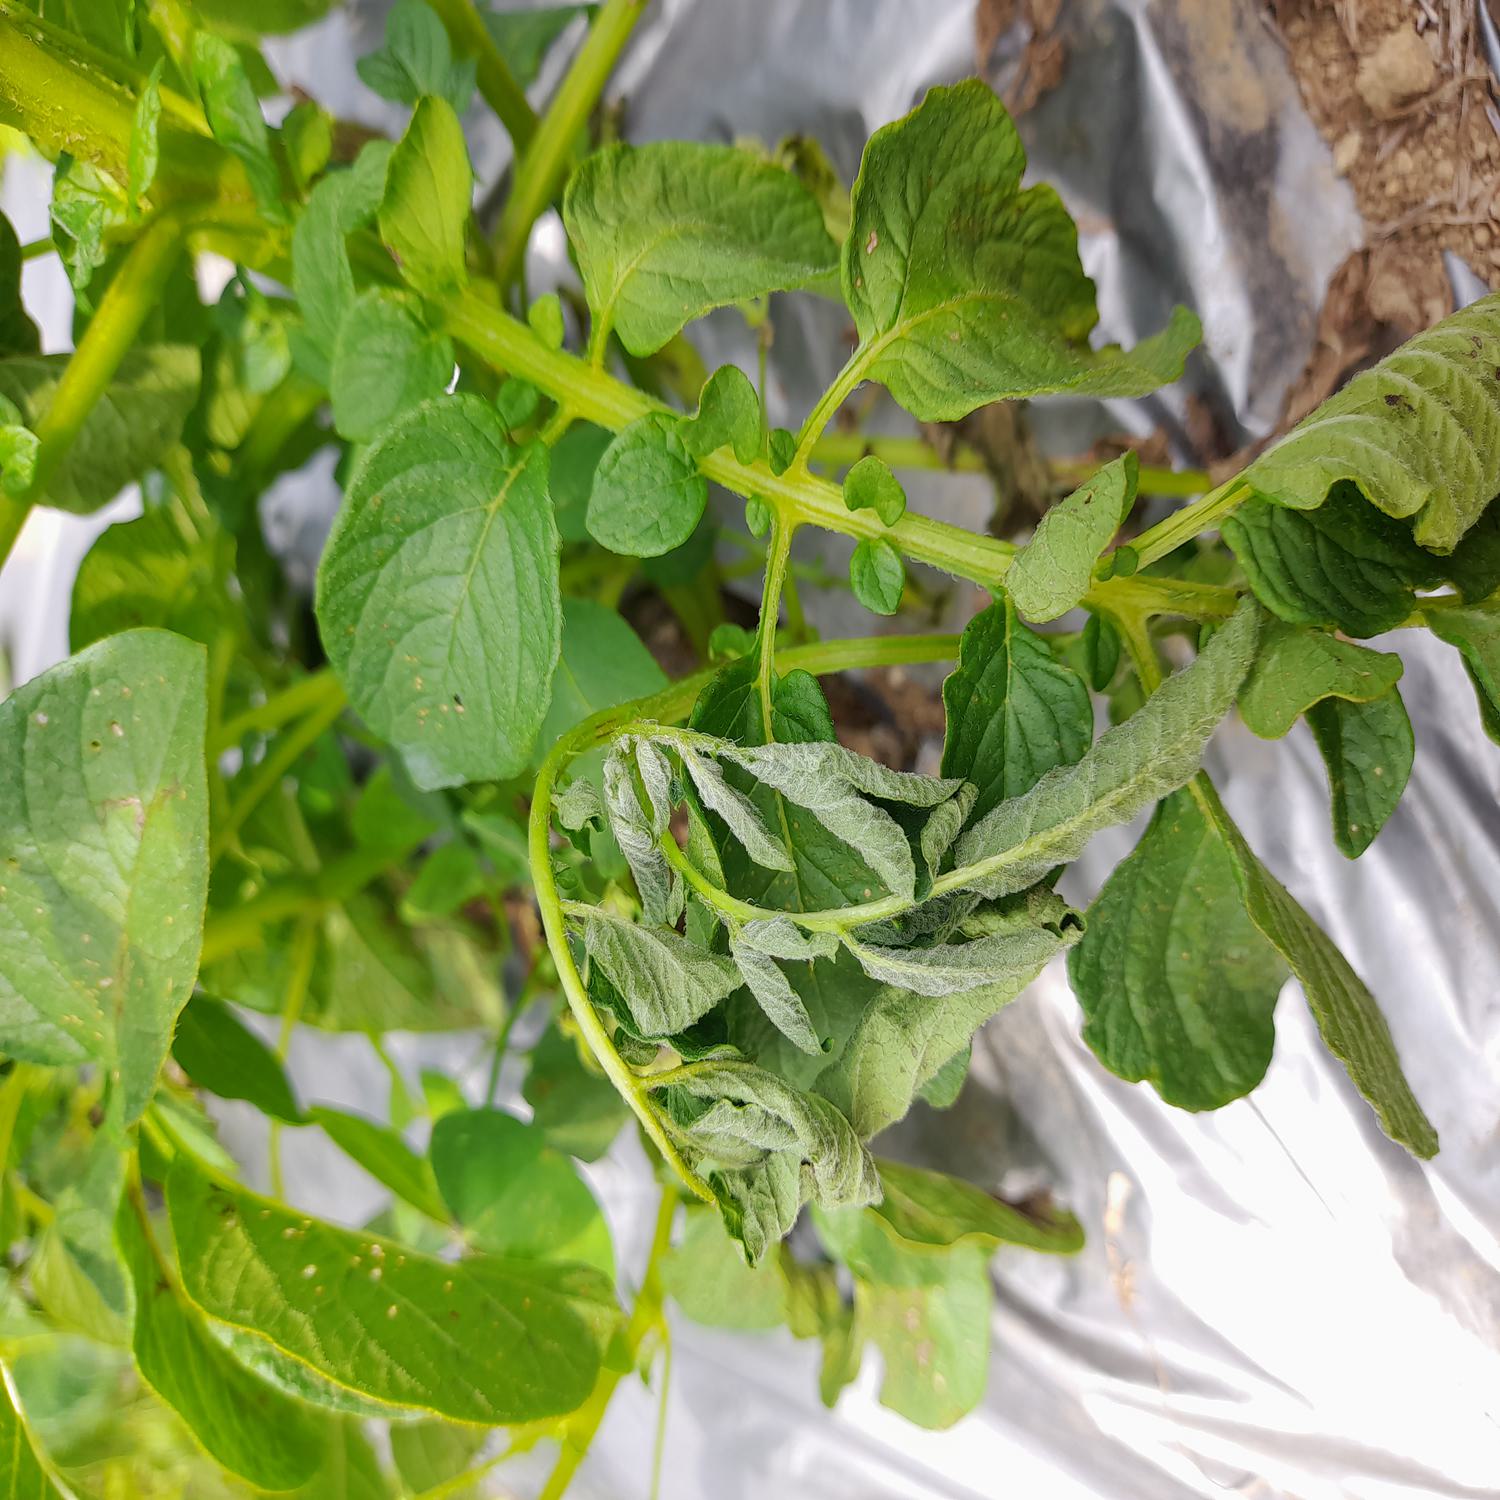
Label: Bacteria